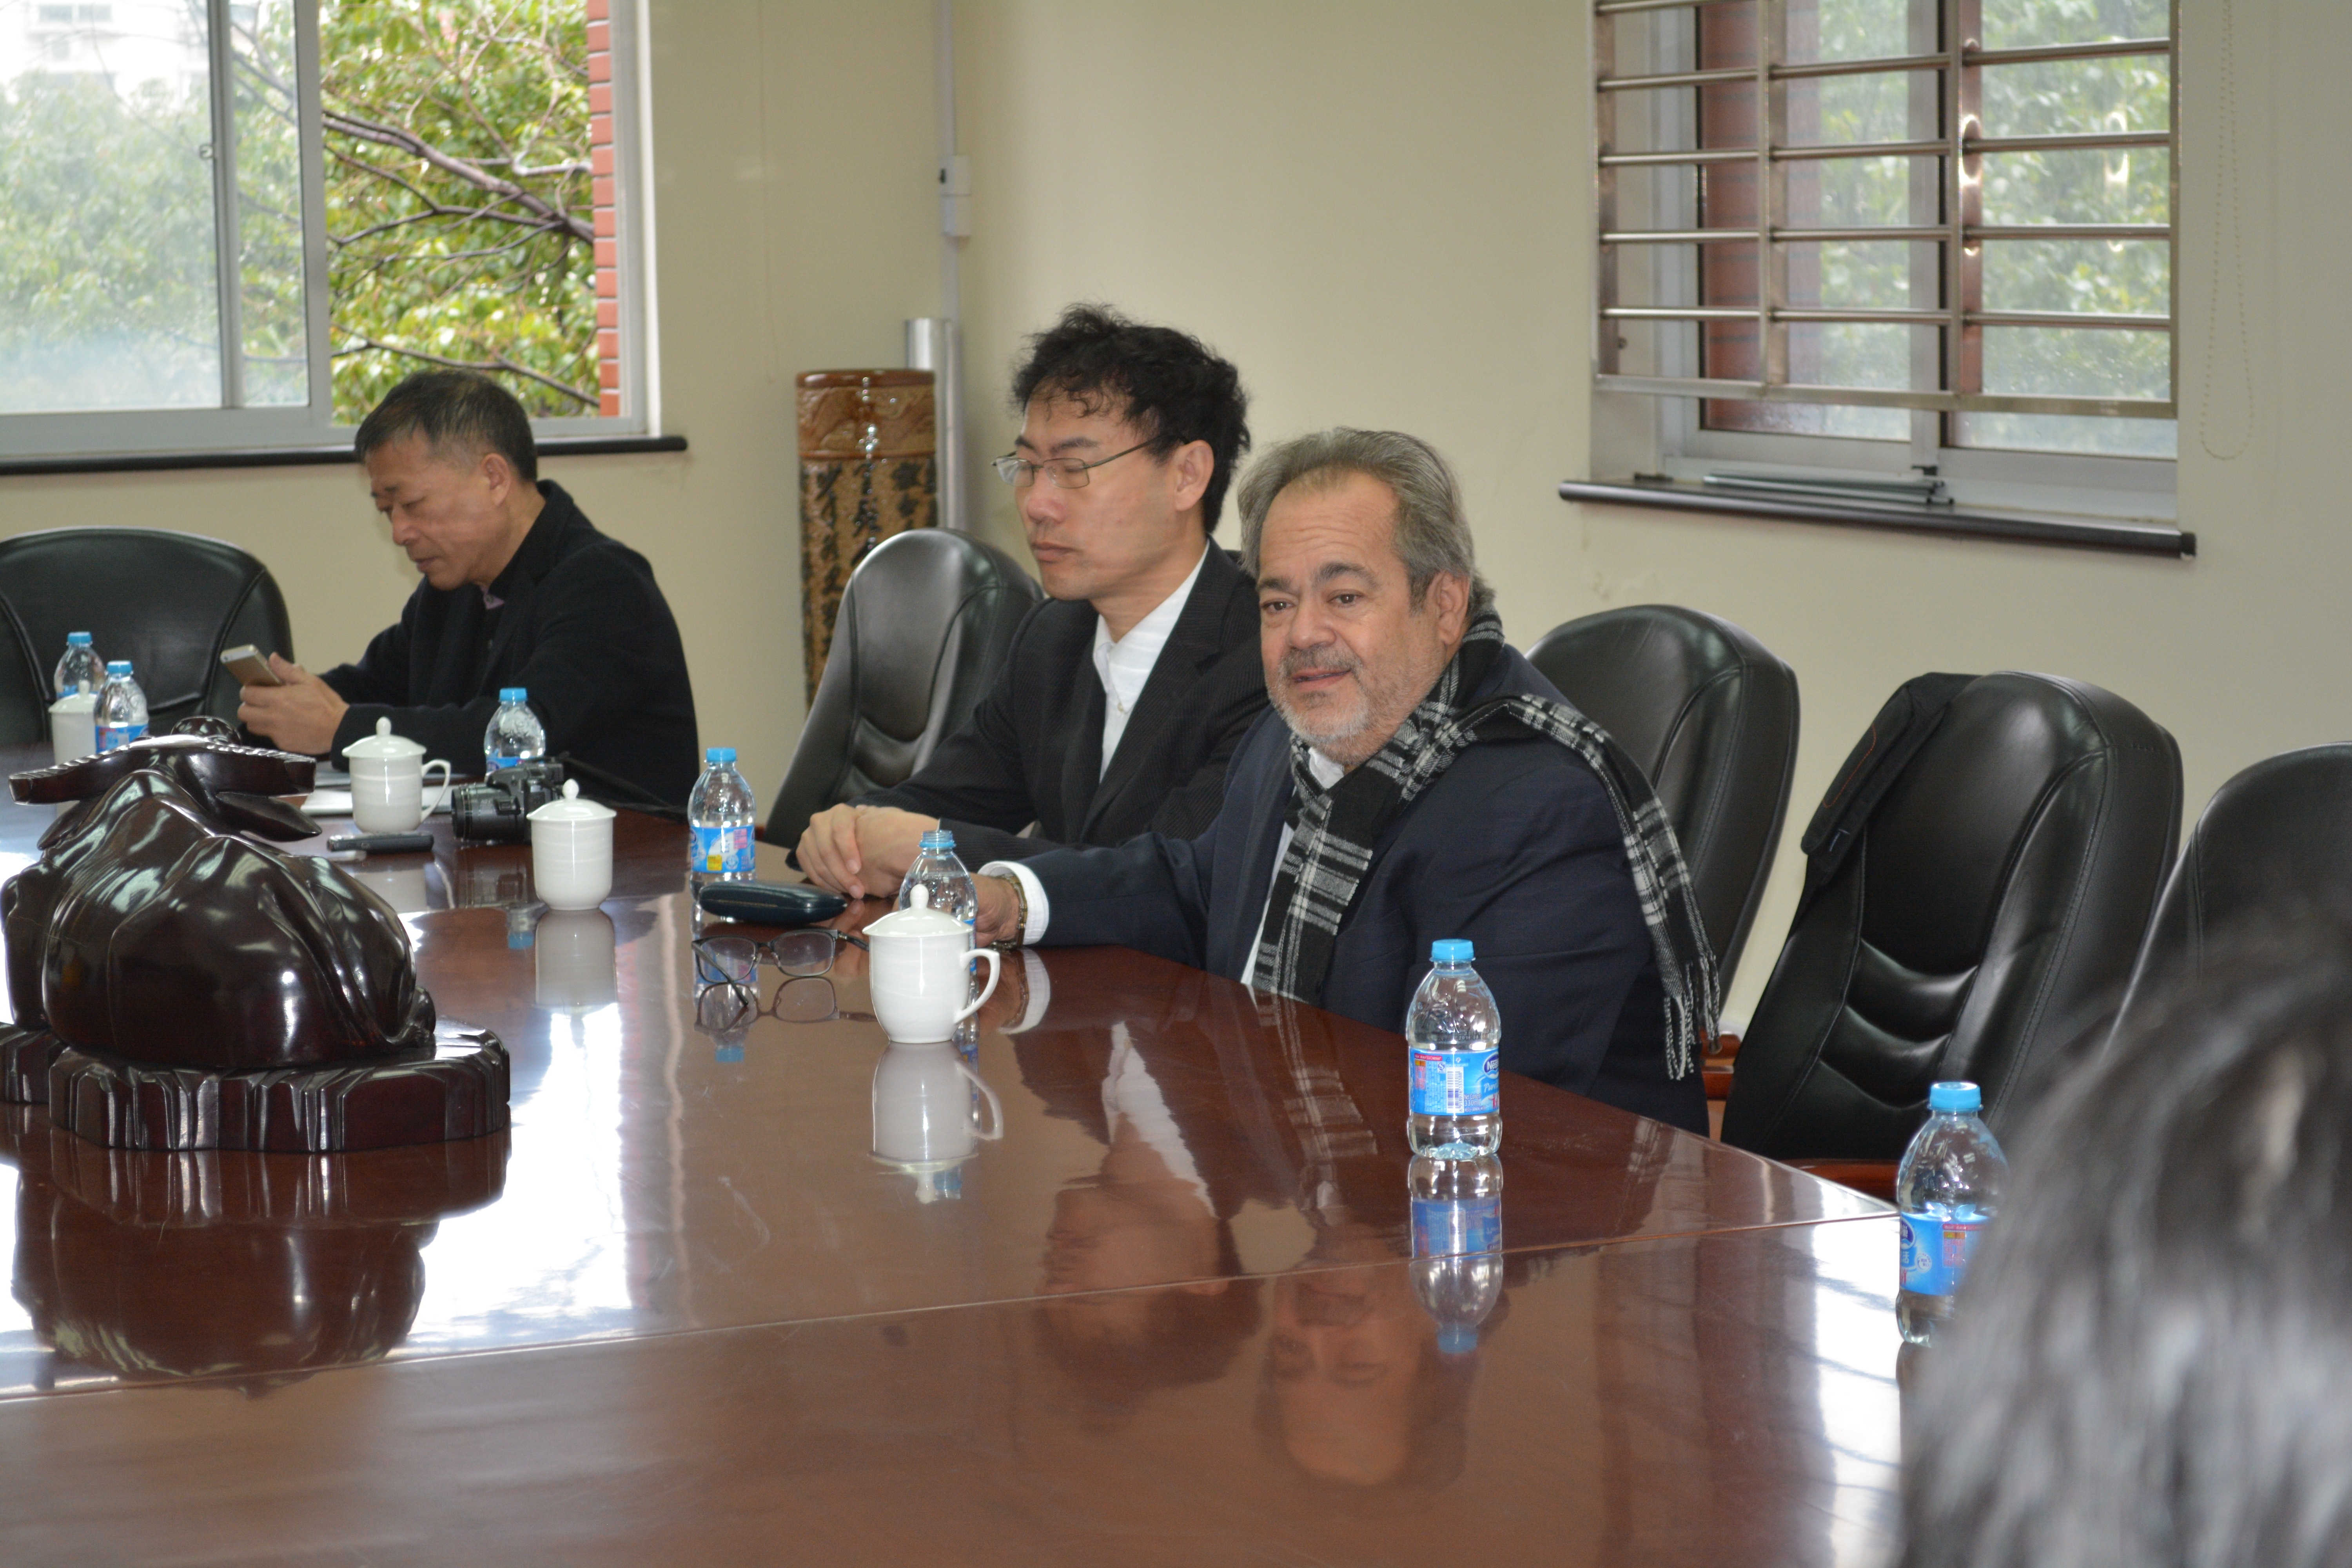
communication, professional, conversation, event